Shrewsbury

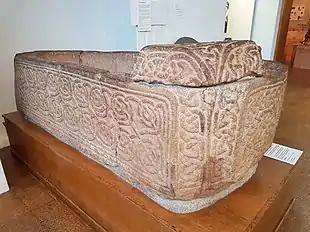
St Alkmund's sarcophagus, now at Derby Museum and Art Gallery, almost certainly made as a shrine for the body of St. Alkmund soon after he was killed in AD 800. Pilgrims would have worshipped at it. The relics were in Shrewsbury from the early 900s CE to about 1145.

Some time before 918, the relics of St Alkmund were translated to Shrewsbury and back to Shropshire from Derby, this was probably the work of Æthelflæd. This return to Shropshire move followed Alkmund's initial burial in Shropshire after his death in 800.